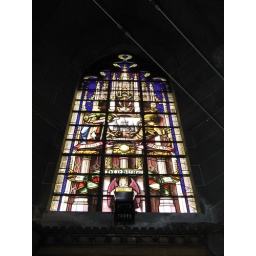
Stained glass window in the Scott Monument.